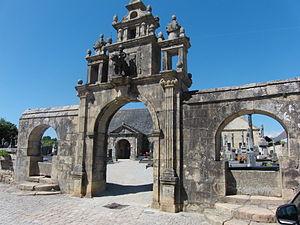
Argol, l'arc de triomphe Finistère
Cet article recense les arcs de triomphes protégés aux monuments historiques en France.